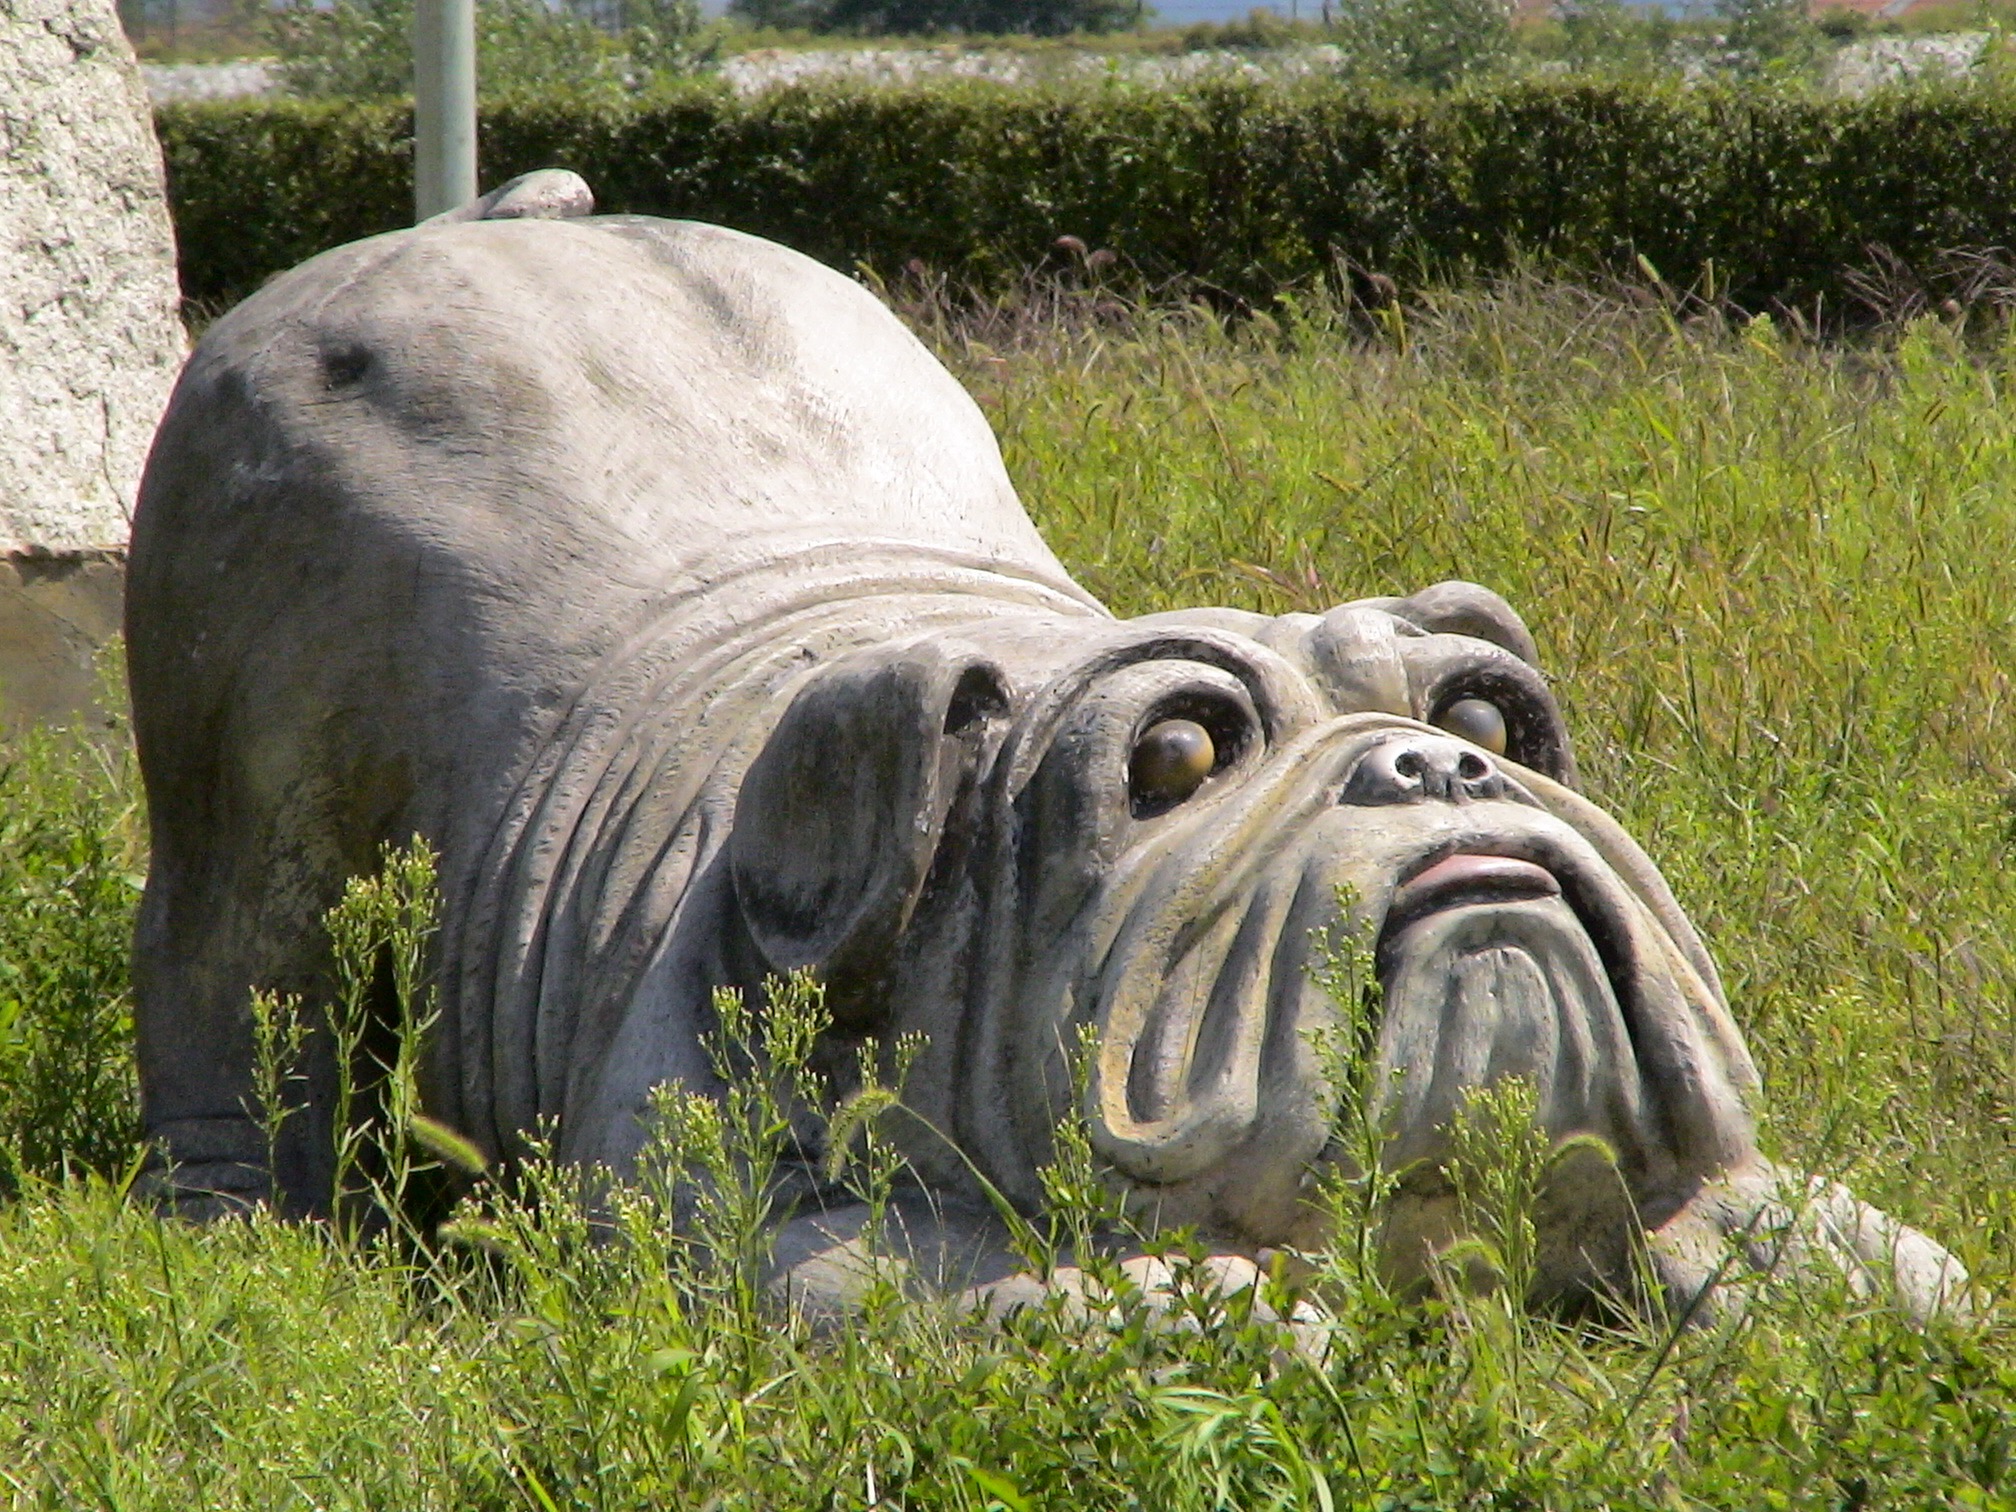
grass, dog, recreation, wildlife, statue, zoo, mammal, fauna, sculpture, art, rhinoceros, figure, lurking, china, guards, steinmetz, concerns, guard dog, dandong